Bisham Abbey

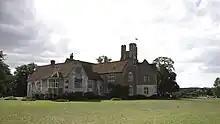
The Manor House

The manor house was built around 1260 as a community house for two Knights Templar. There was substantial rebuilding and alteration in later centuries. When the Templars were suppressed in 1307, King Edward II took over the manorial rights, granting them to various relatives.